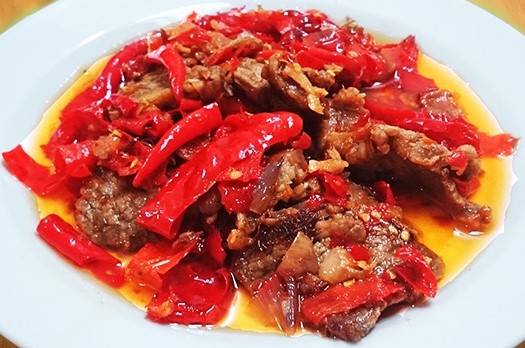
Label: dendeng_batokok